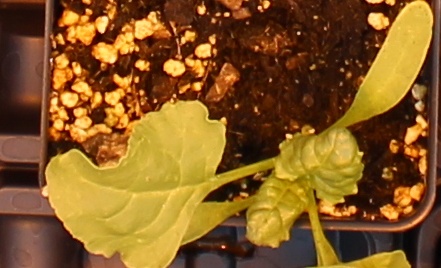
Label: Sugar beet